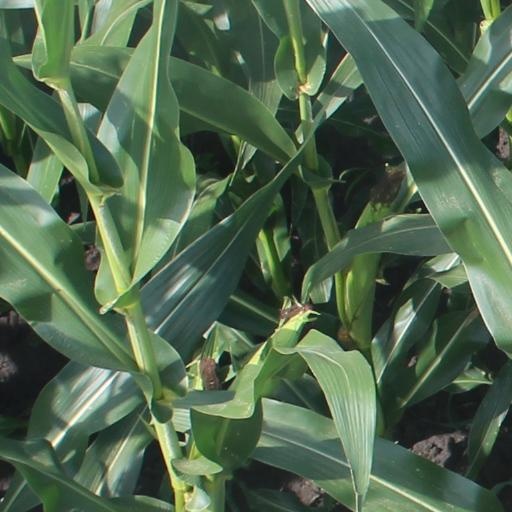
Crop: maize; corn